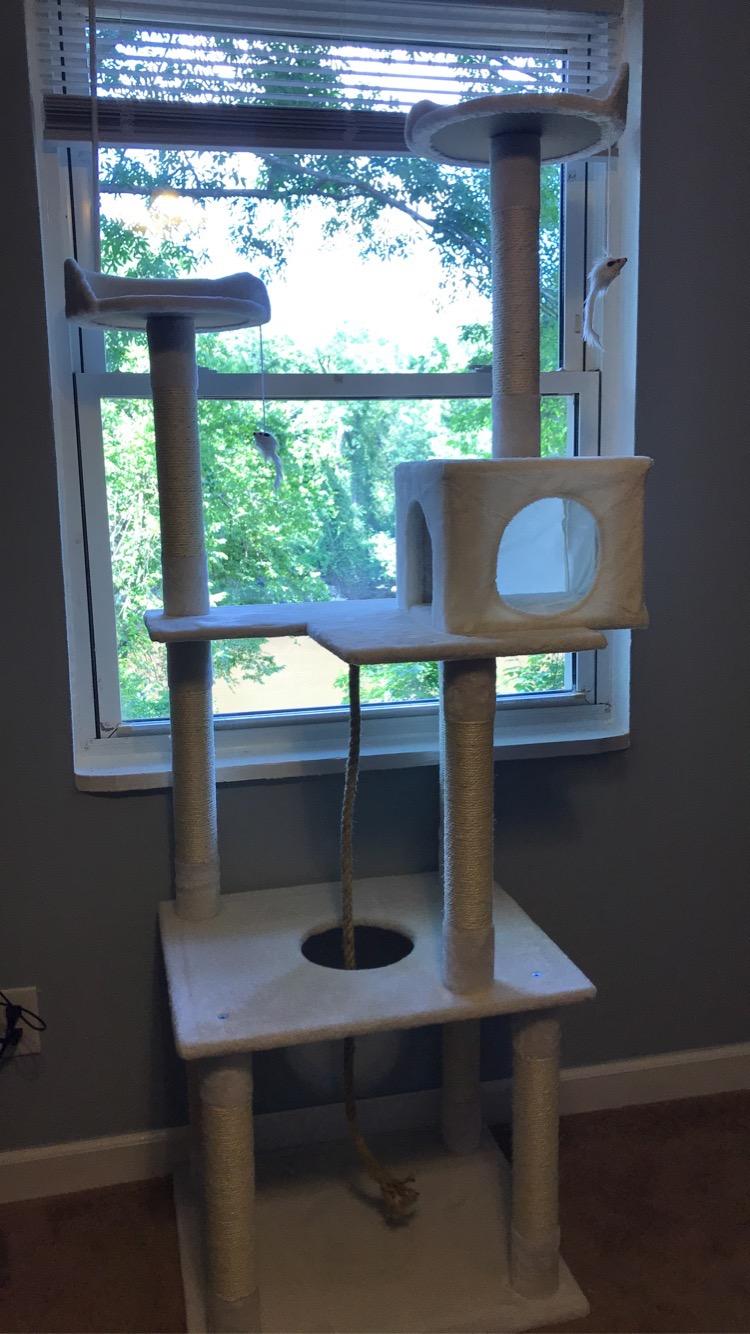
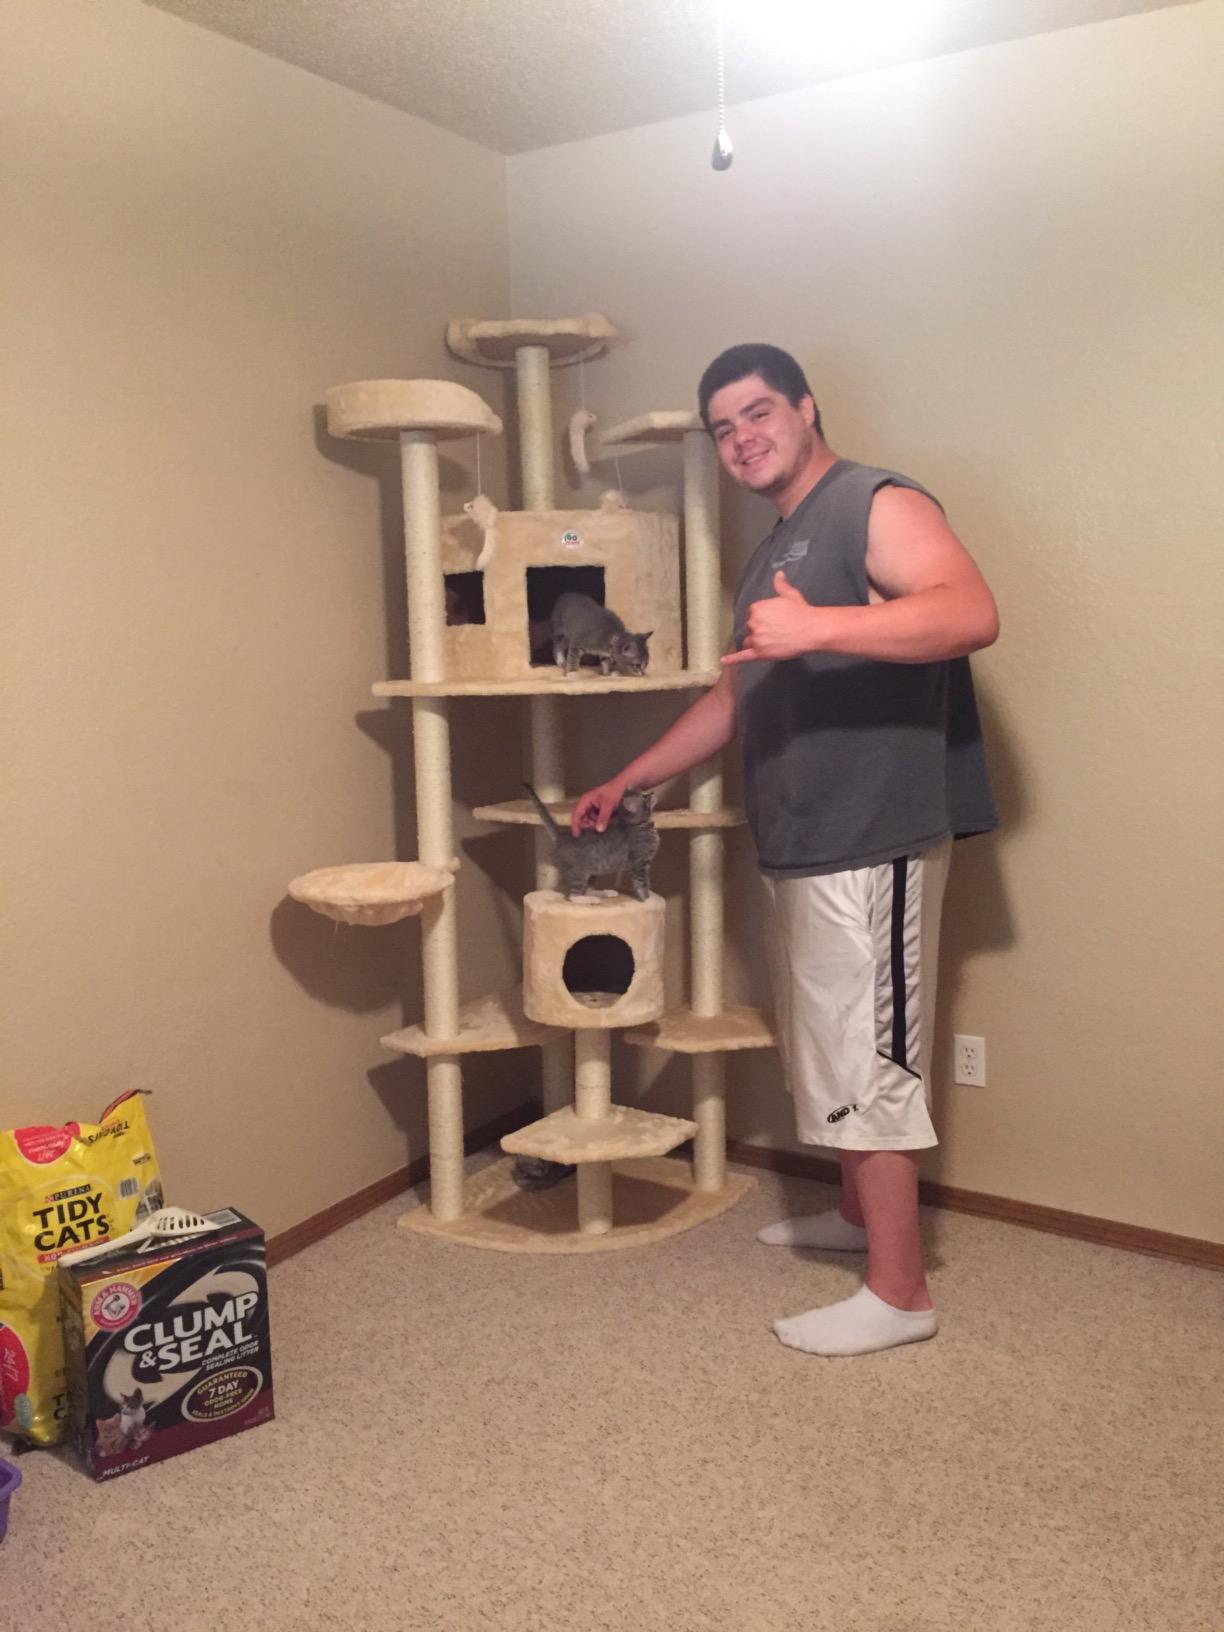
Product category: items_cat tree
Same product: no